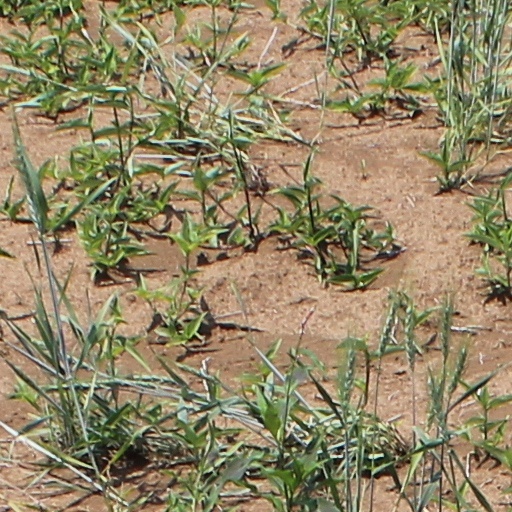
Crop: wheat